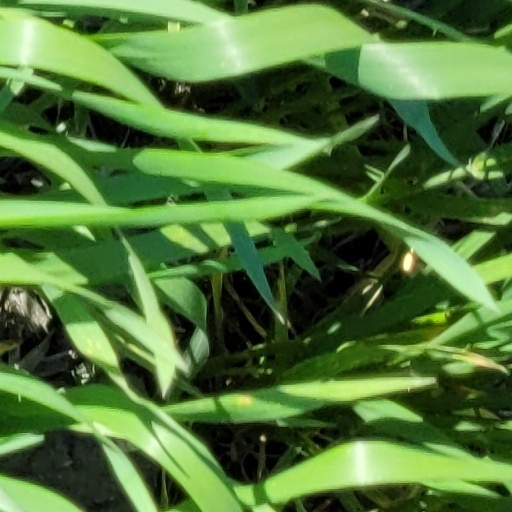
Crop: wheat